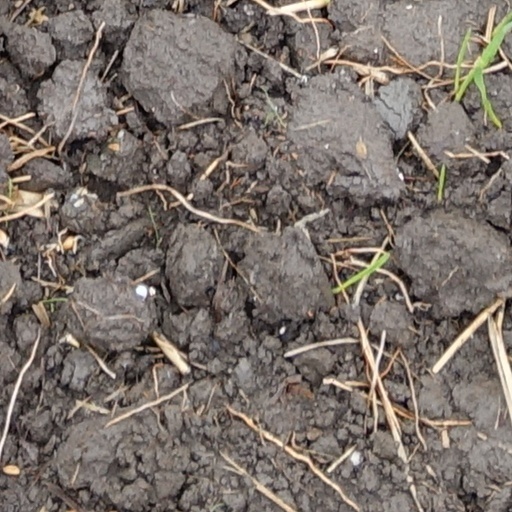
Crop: wheat